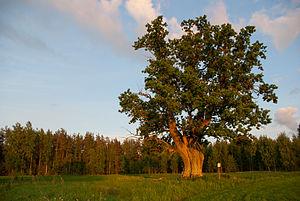
La commune de Rõuge est une municipalité rurale d'Estonie située dans le Comté de Võru. Elle s'étend sur une superficie de 263,7 km²